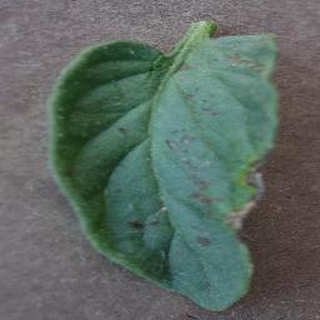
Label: tomato_early_blight